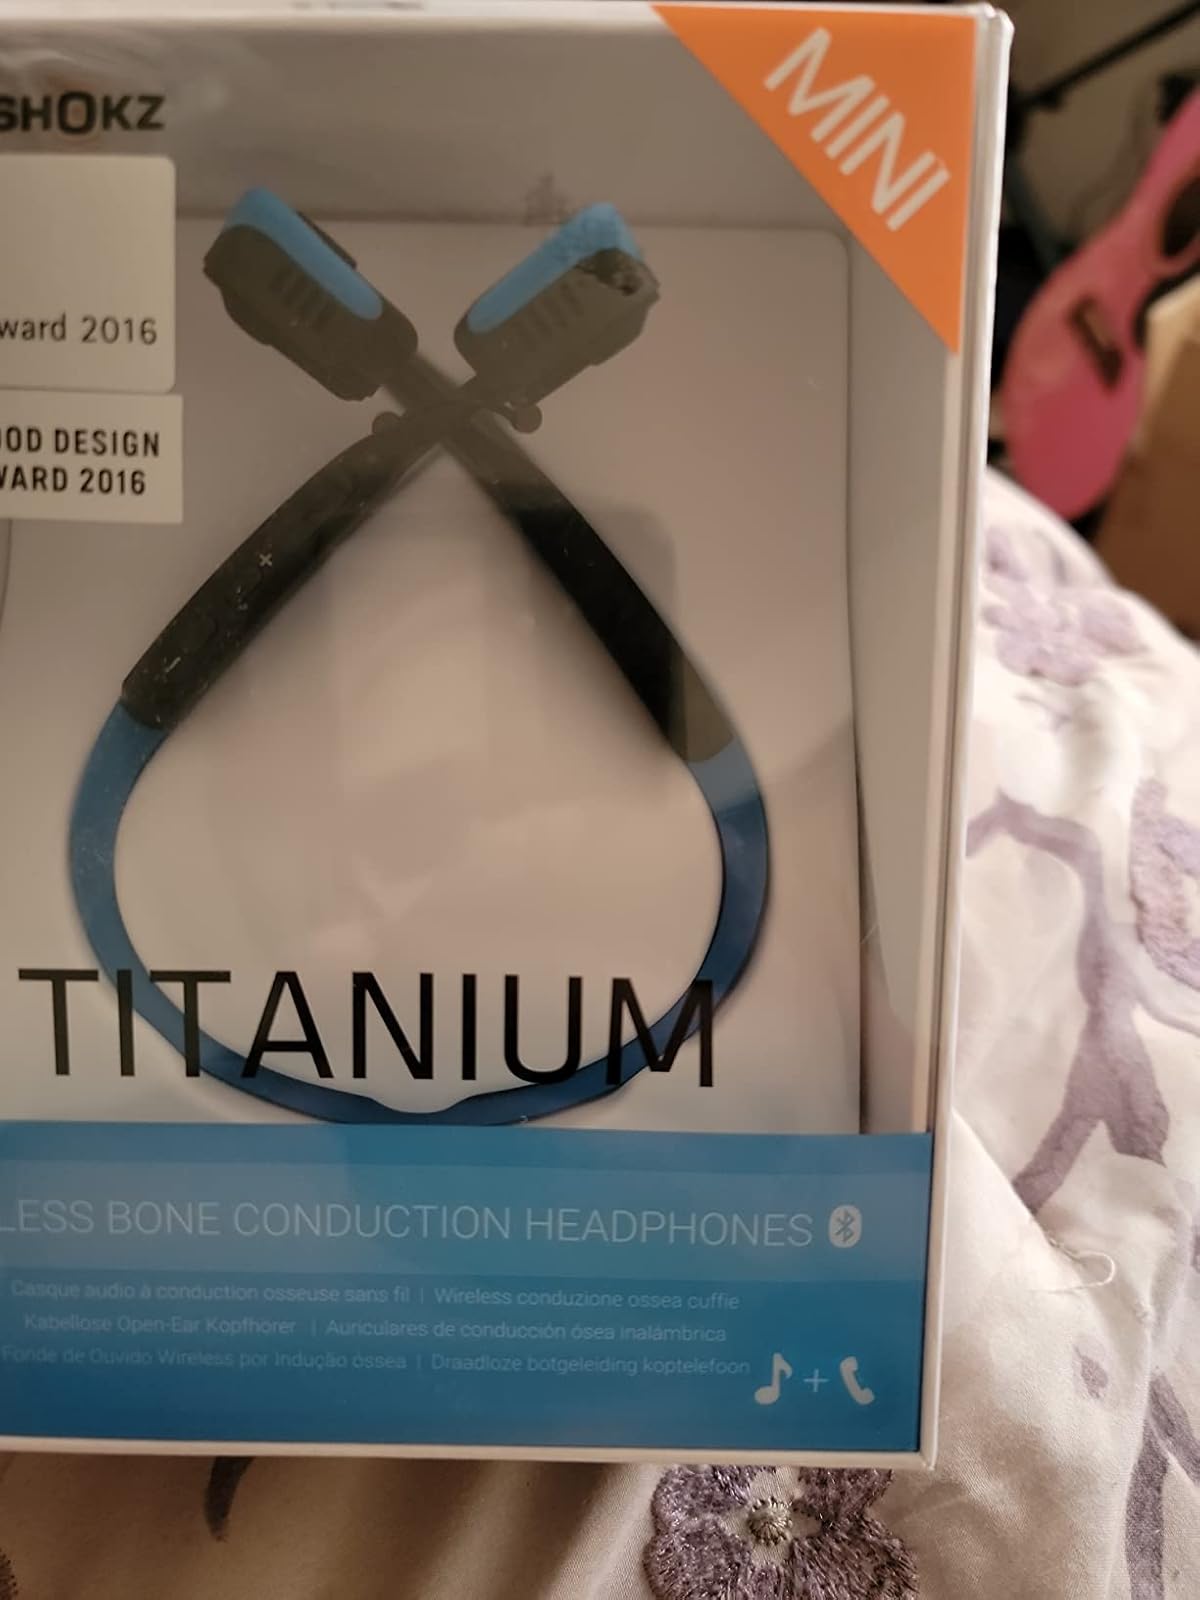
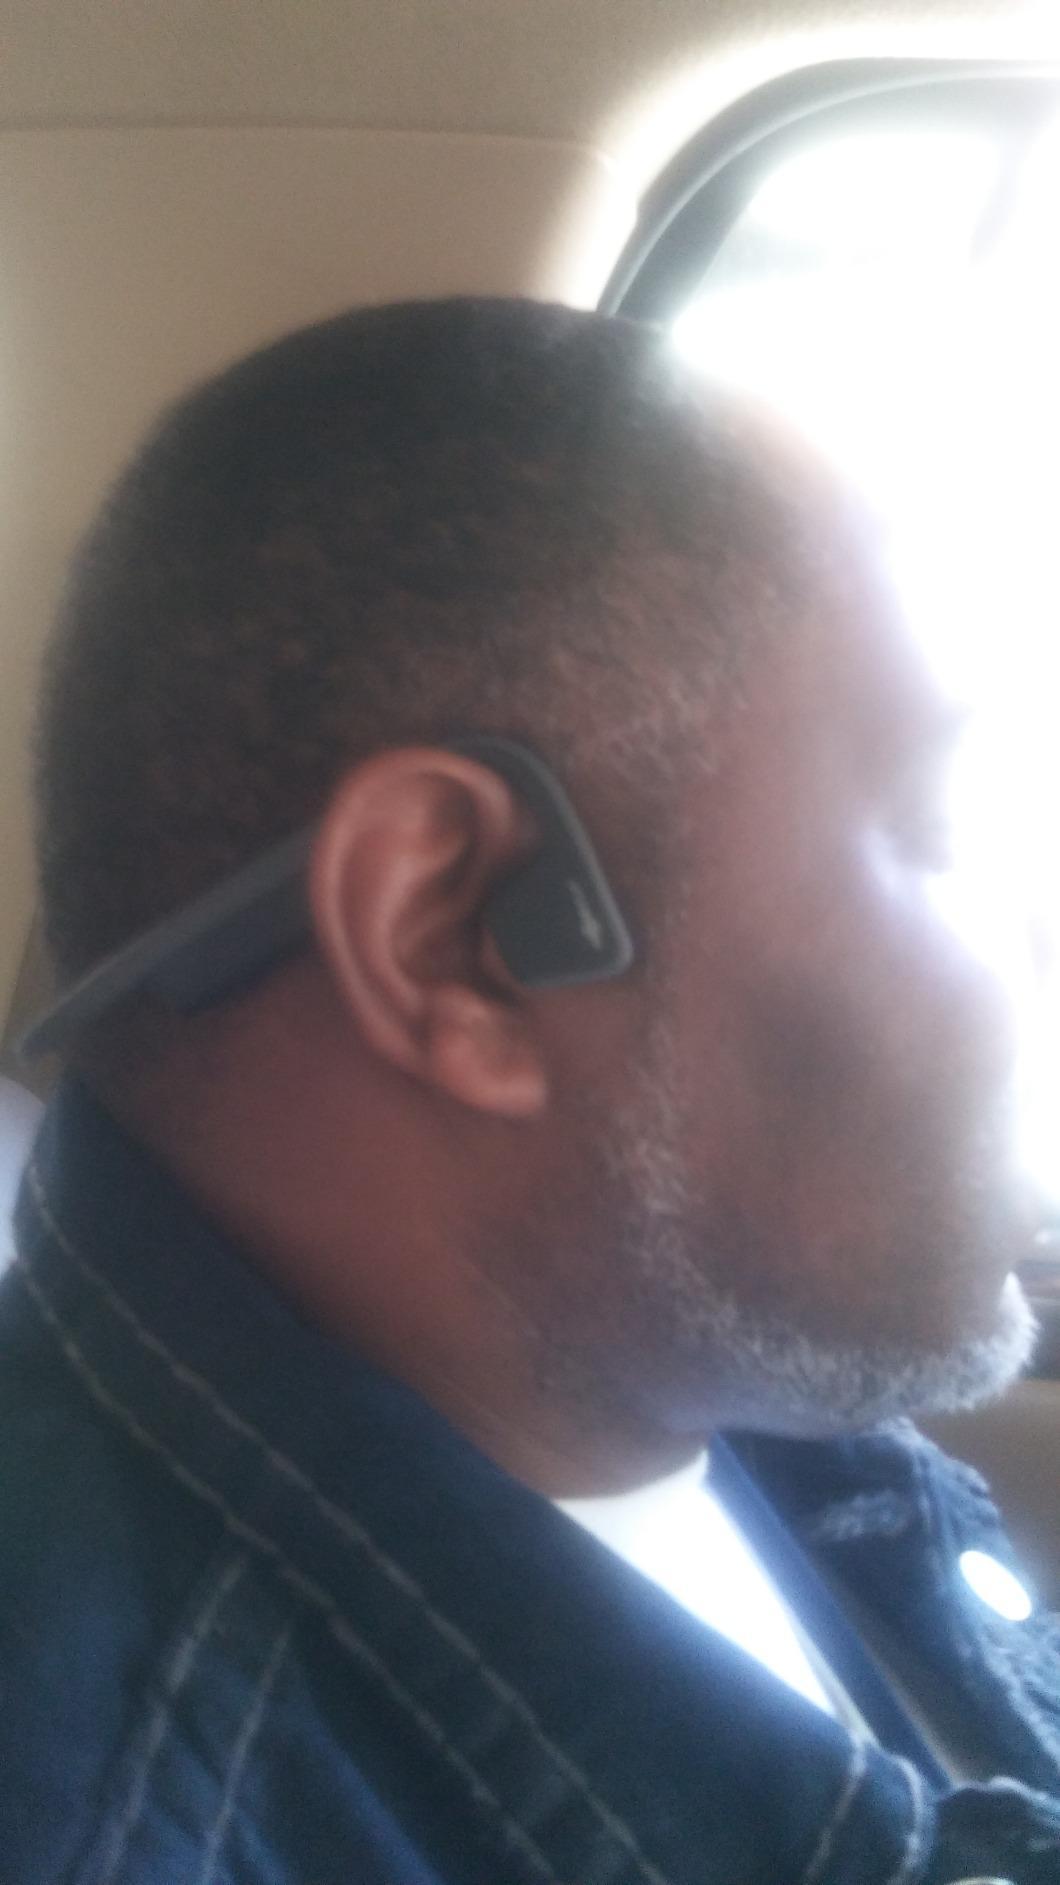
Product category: headphones
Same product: no